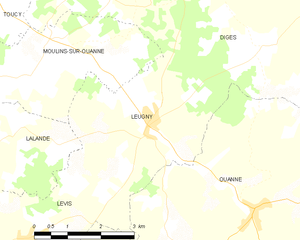
Carte des communes françaises Leugny